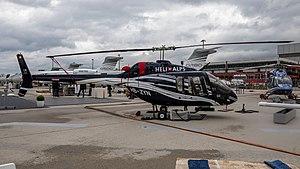
Le Bell 505 Jet Ranger X est un hélicoptère léger monoturbine conçu par Bell Helicopter et assemblé dans les ateliers de Bell Helicopter à Mirabel, au Canada. Le Bell 505 a été dévoilé au salon aéronautique de Paris en juin 2013 en tant que Bell SLS. La désignation du Bell 505 a été officiellement annoncée en février 2014. Son premier vol a eu lieu le 11 novembre 2014. L'hélicoptère a été certifié par Transports Canada en décembre 2016.